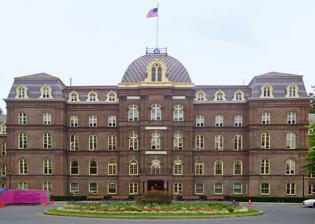
Building: Main Building (Vassar College)
Country: United States of America
Year built: 1861
United States historic place Main Building, Vassar College U.S. National Register of Historic Places U.S. National Historic Landmark Building in 2007, seen from near the entrance to campus Show map of New York Show map of the United States Location Poughkeepsie, New York Coordinates 41°41′12.03″N 73°53′44.99″W / 41.6866750°N 73.8958306°W / 41.6866750; -73.8958306 Area 4 acres (1.6 ha) (landmarked area) Built 1861 ( 1861 ) Architect James Renwick Jr. Architectural style Second Empire NRHP reference No. 73001183 Significant dates Added to NRHP September 19, 1973 Designated NHL June 24, 1986 The Main Building of Vassar College is the oldest surviving building on its campus in Poughkeepsie, New York , and the center of academic life. It was built by James Renwick Jr. in the Second Empire style in 1861 , the second building in the history of what was one of America's first women's colleges.  It is one of the earliest, largest, and most important examples of Second Empire architecture in the United States and is a National Historic Landmark for its architecture and educational significance. At the time of its completion, the structure contained the most interior space of any building in the United States, and housed the entire college, including dormitories, libraries, classrooms, and dining halls. Currently, the first and second floors house campus administration while the remaining three (including the second floor wings) house student rooms. Architecture Vassar's Main Building is a large brick building, four stories in height, with a fifth floor under its mansard roof .  It is U-shaped, with a central portion 500 feet (150 m) long, and transverse wings 164 feet (50 m) in length projecting forward at the ends of the central section.  At the center of the central portion is a projecting pavilion topped by a slate-roofed dome with iron cresting.  Most windows are sash, set in openings with either segmented-arch or round-arch tops; the roof is pierced by dormers whose rounded tops have keystones.  Window trim and horizontal banding on the building are of bluestone. The building has in significant part been restored to its original appearance.  One notable exception is a large turning staircase in the central section, which was removed in 1893 as part of a library expansion that became known as "Uncle Fred's Nose", after Fred Thompson, whose name adorned the annex that was added at that time.  That annex was removed in 1959 during the restoration process, but the stairs were not rebuilt. History It was taken over by protesters in 1969 and again in 1990. It was named a National Historic Landmark in 1986. The Vassar Observatory , the first building built on the Vassar campus, is also a National Historic Landmark. See also List of National Historic Landmarks in New York National Register of Historic Places listings in Poughkeepsie, New York References